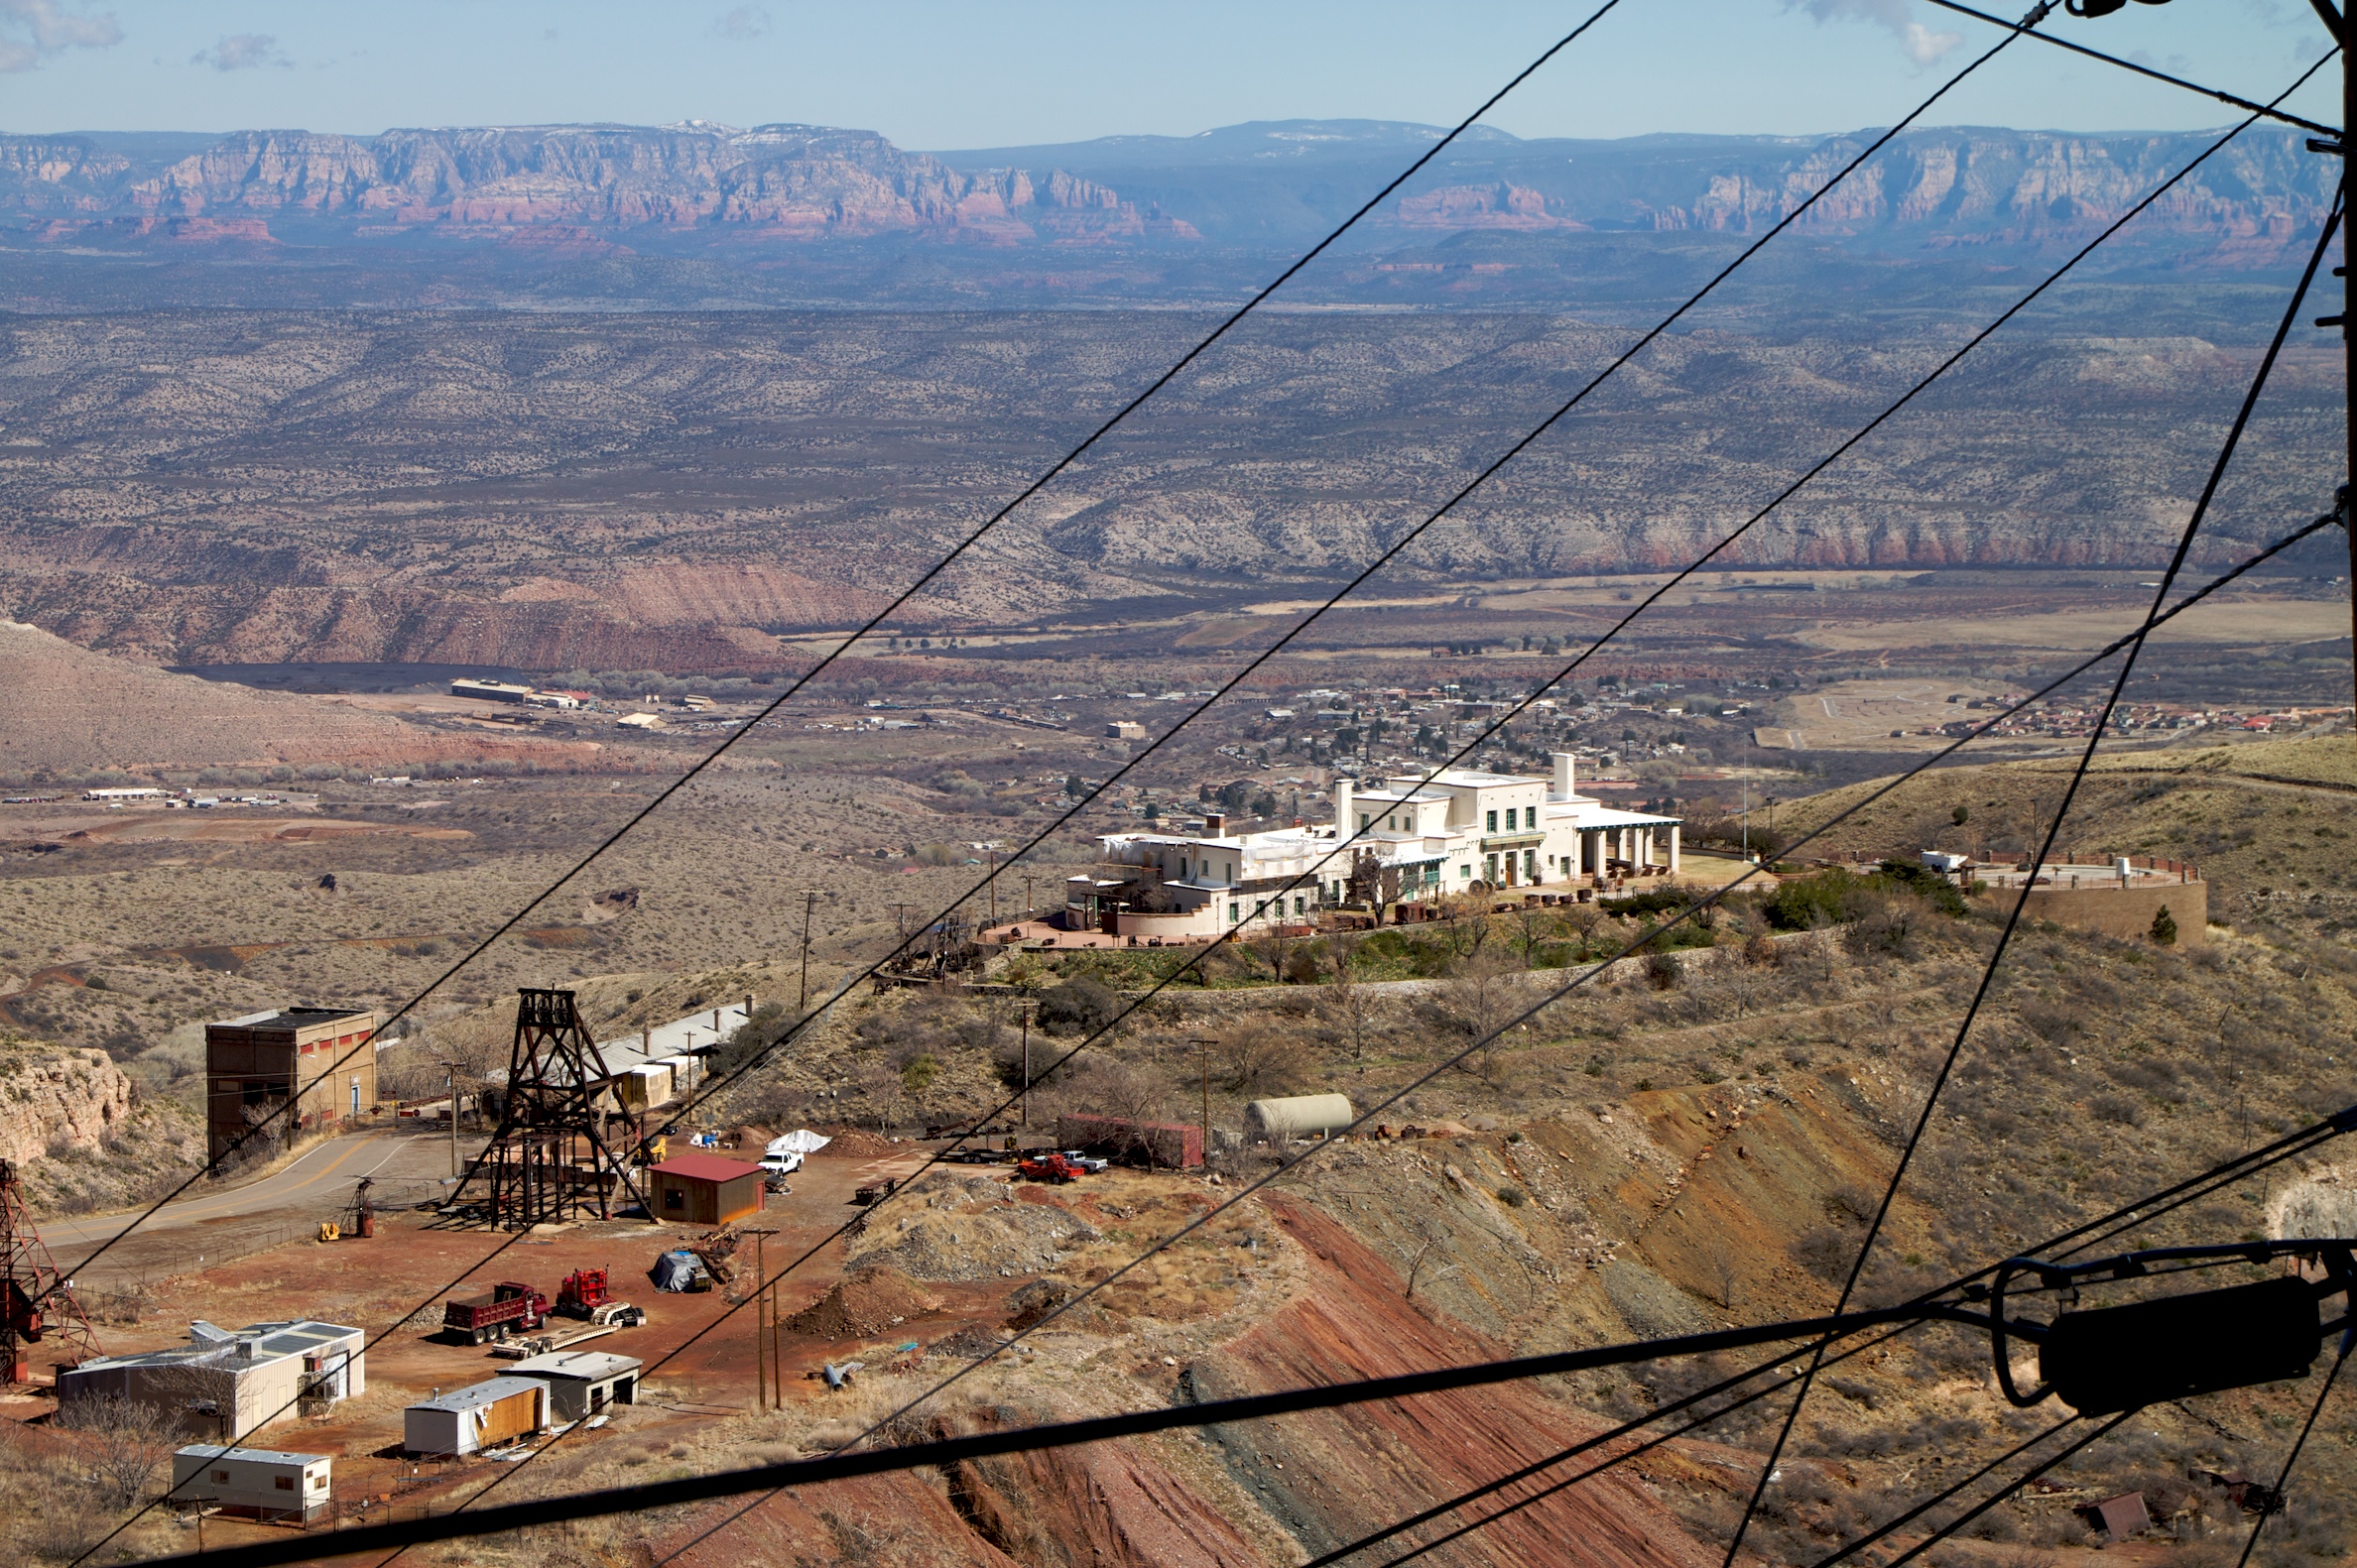
mountain, transport, arizona, jerome, aerial photography, geological phenomenon